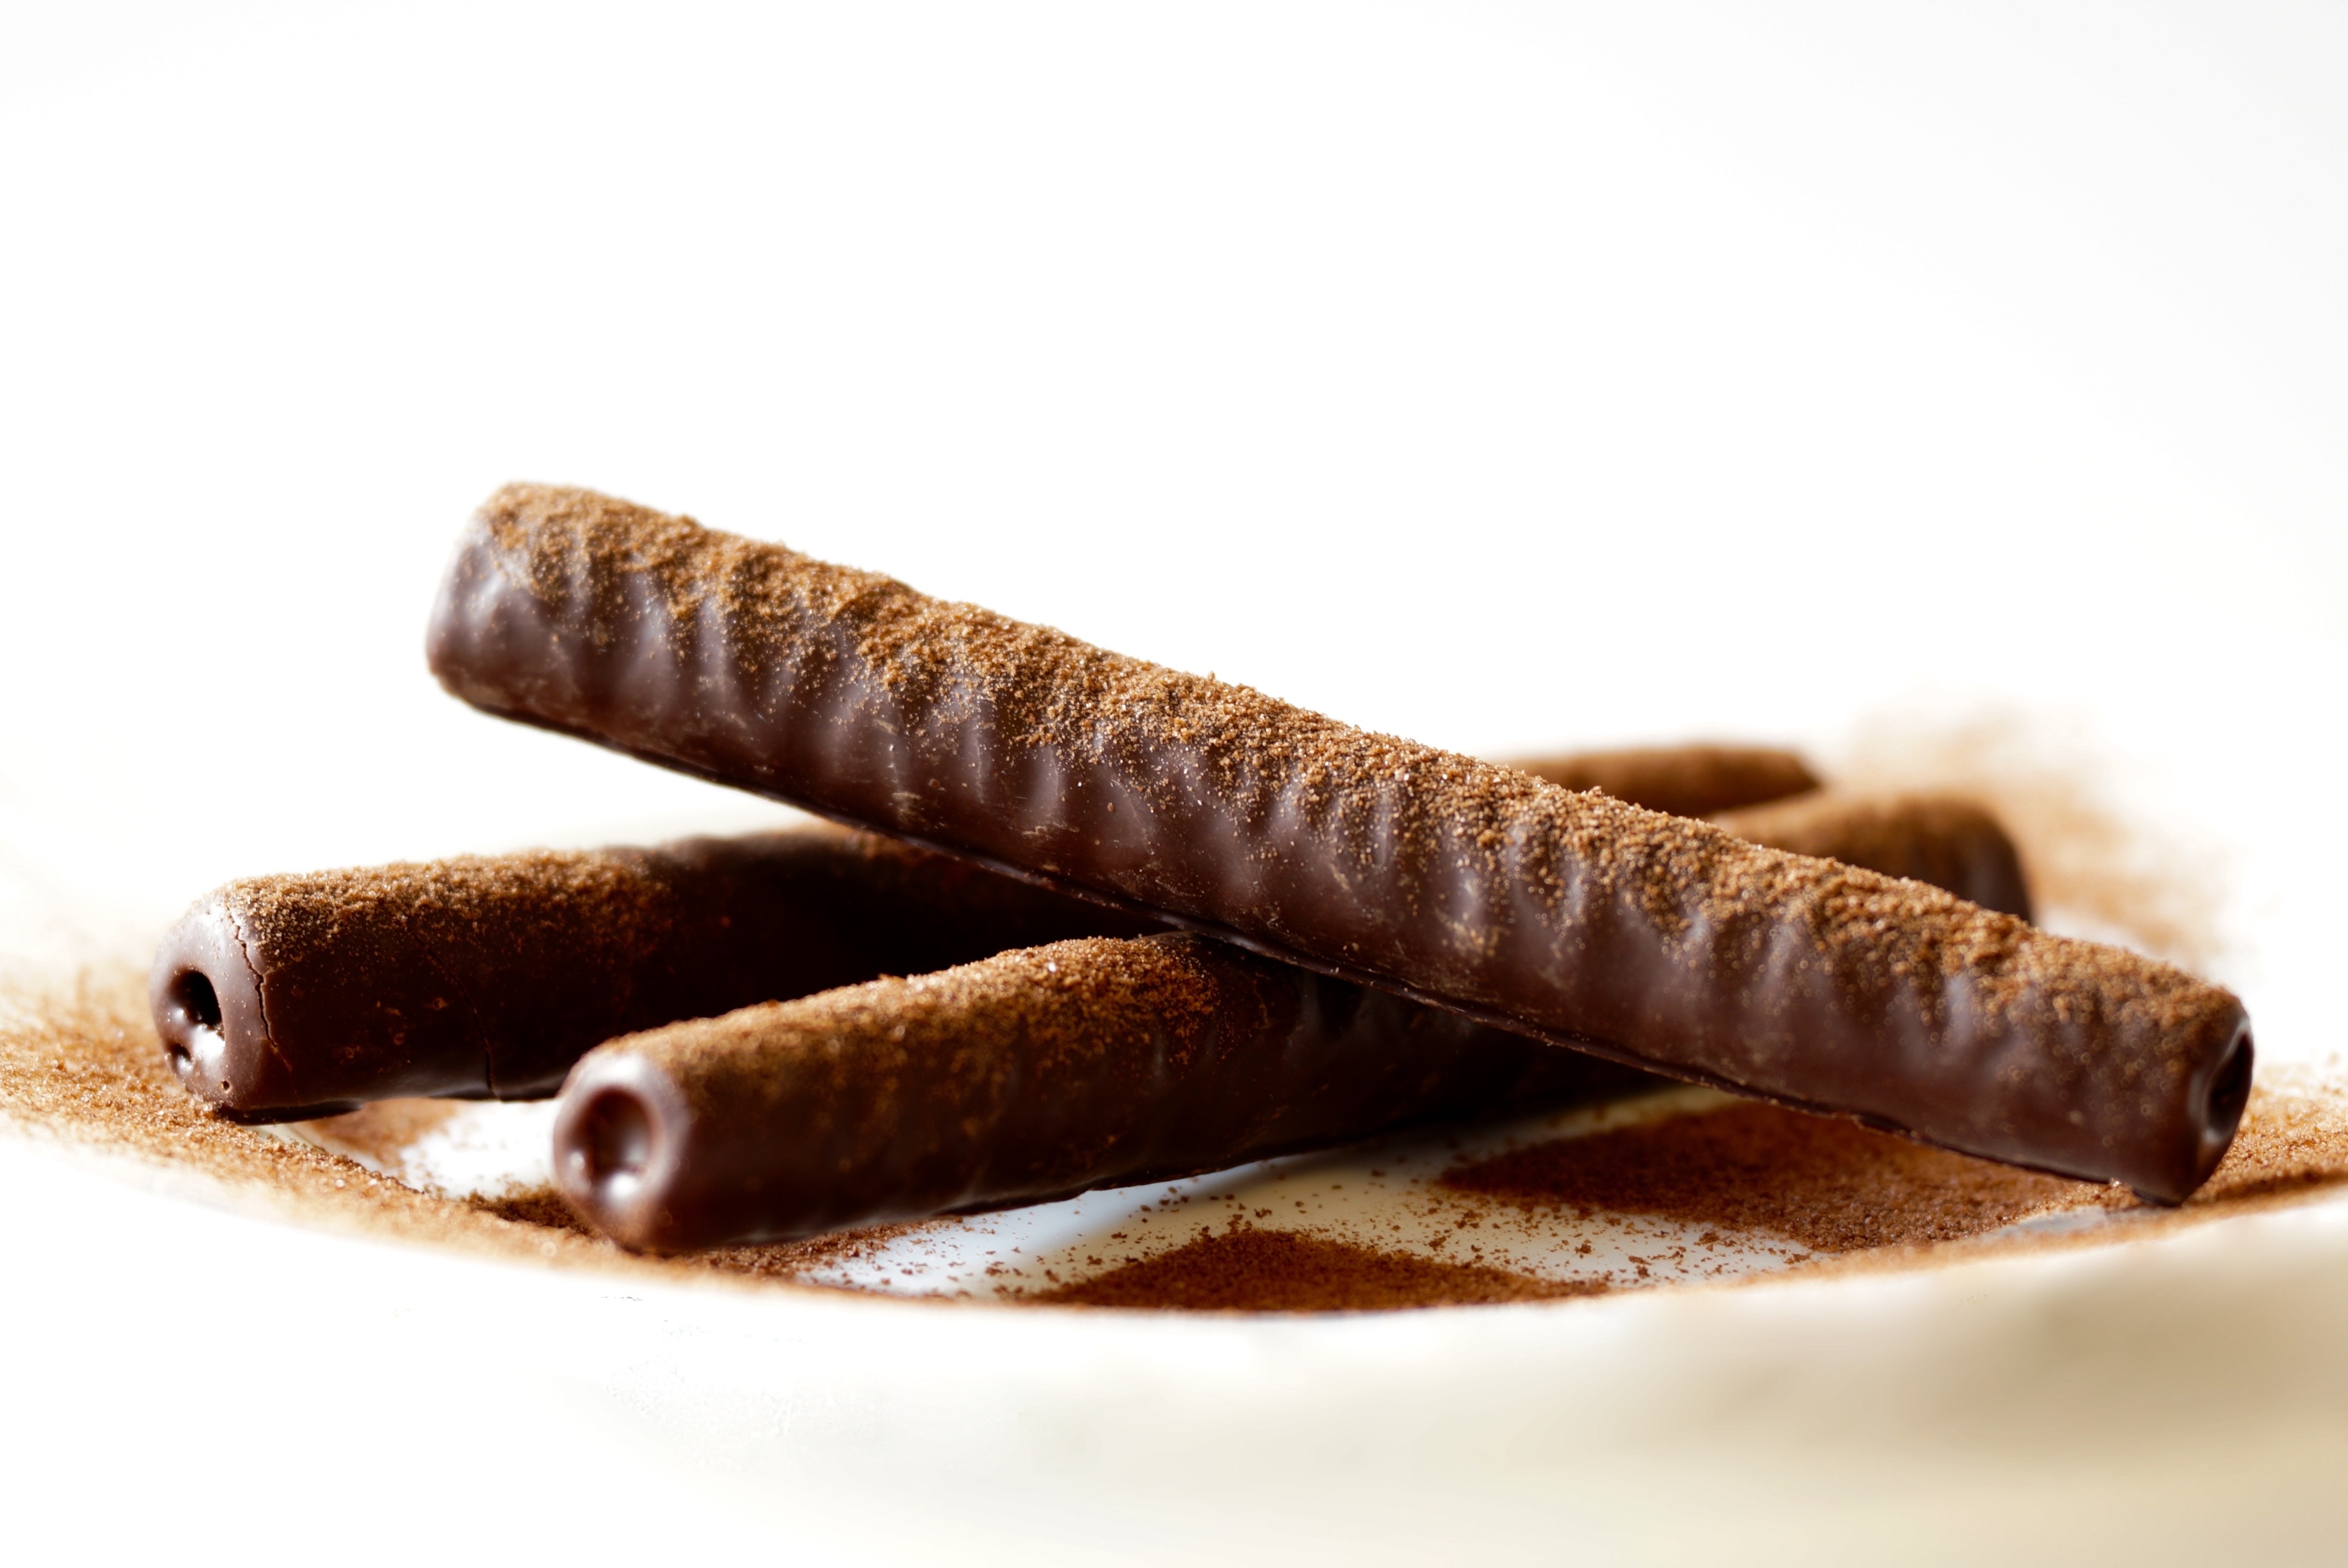
dish, food, produce, powder, chocolate, dessert, cuisine, benefit from, baked goods, flavor, lust, praline, snack food